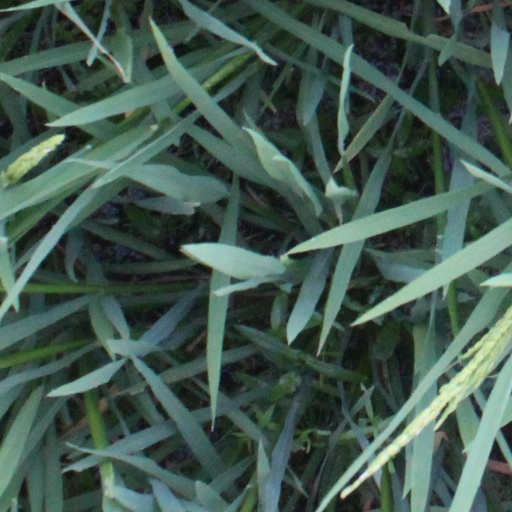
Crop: rice